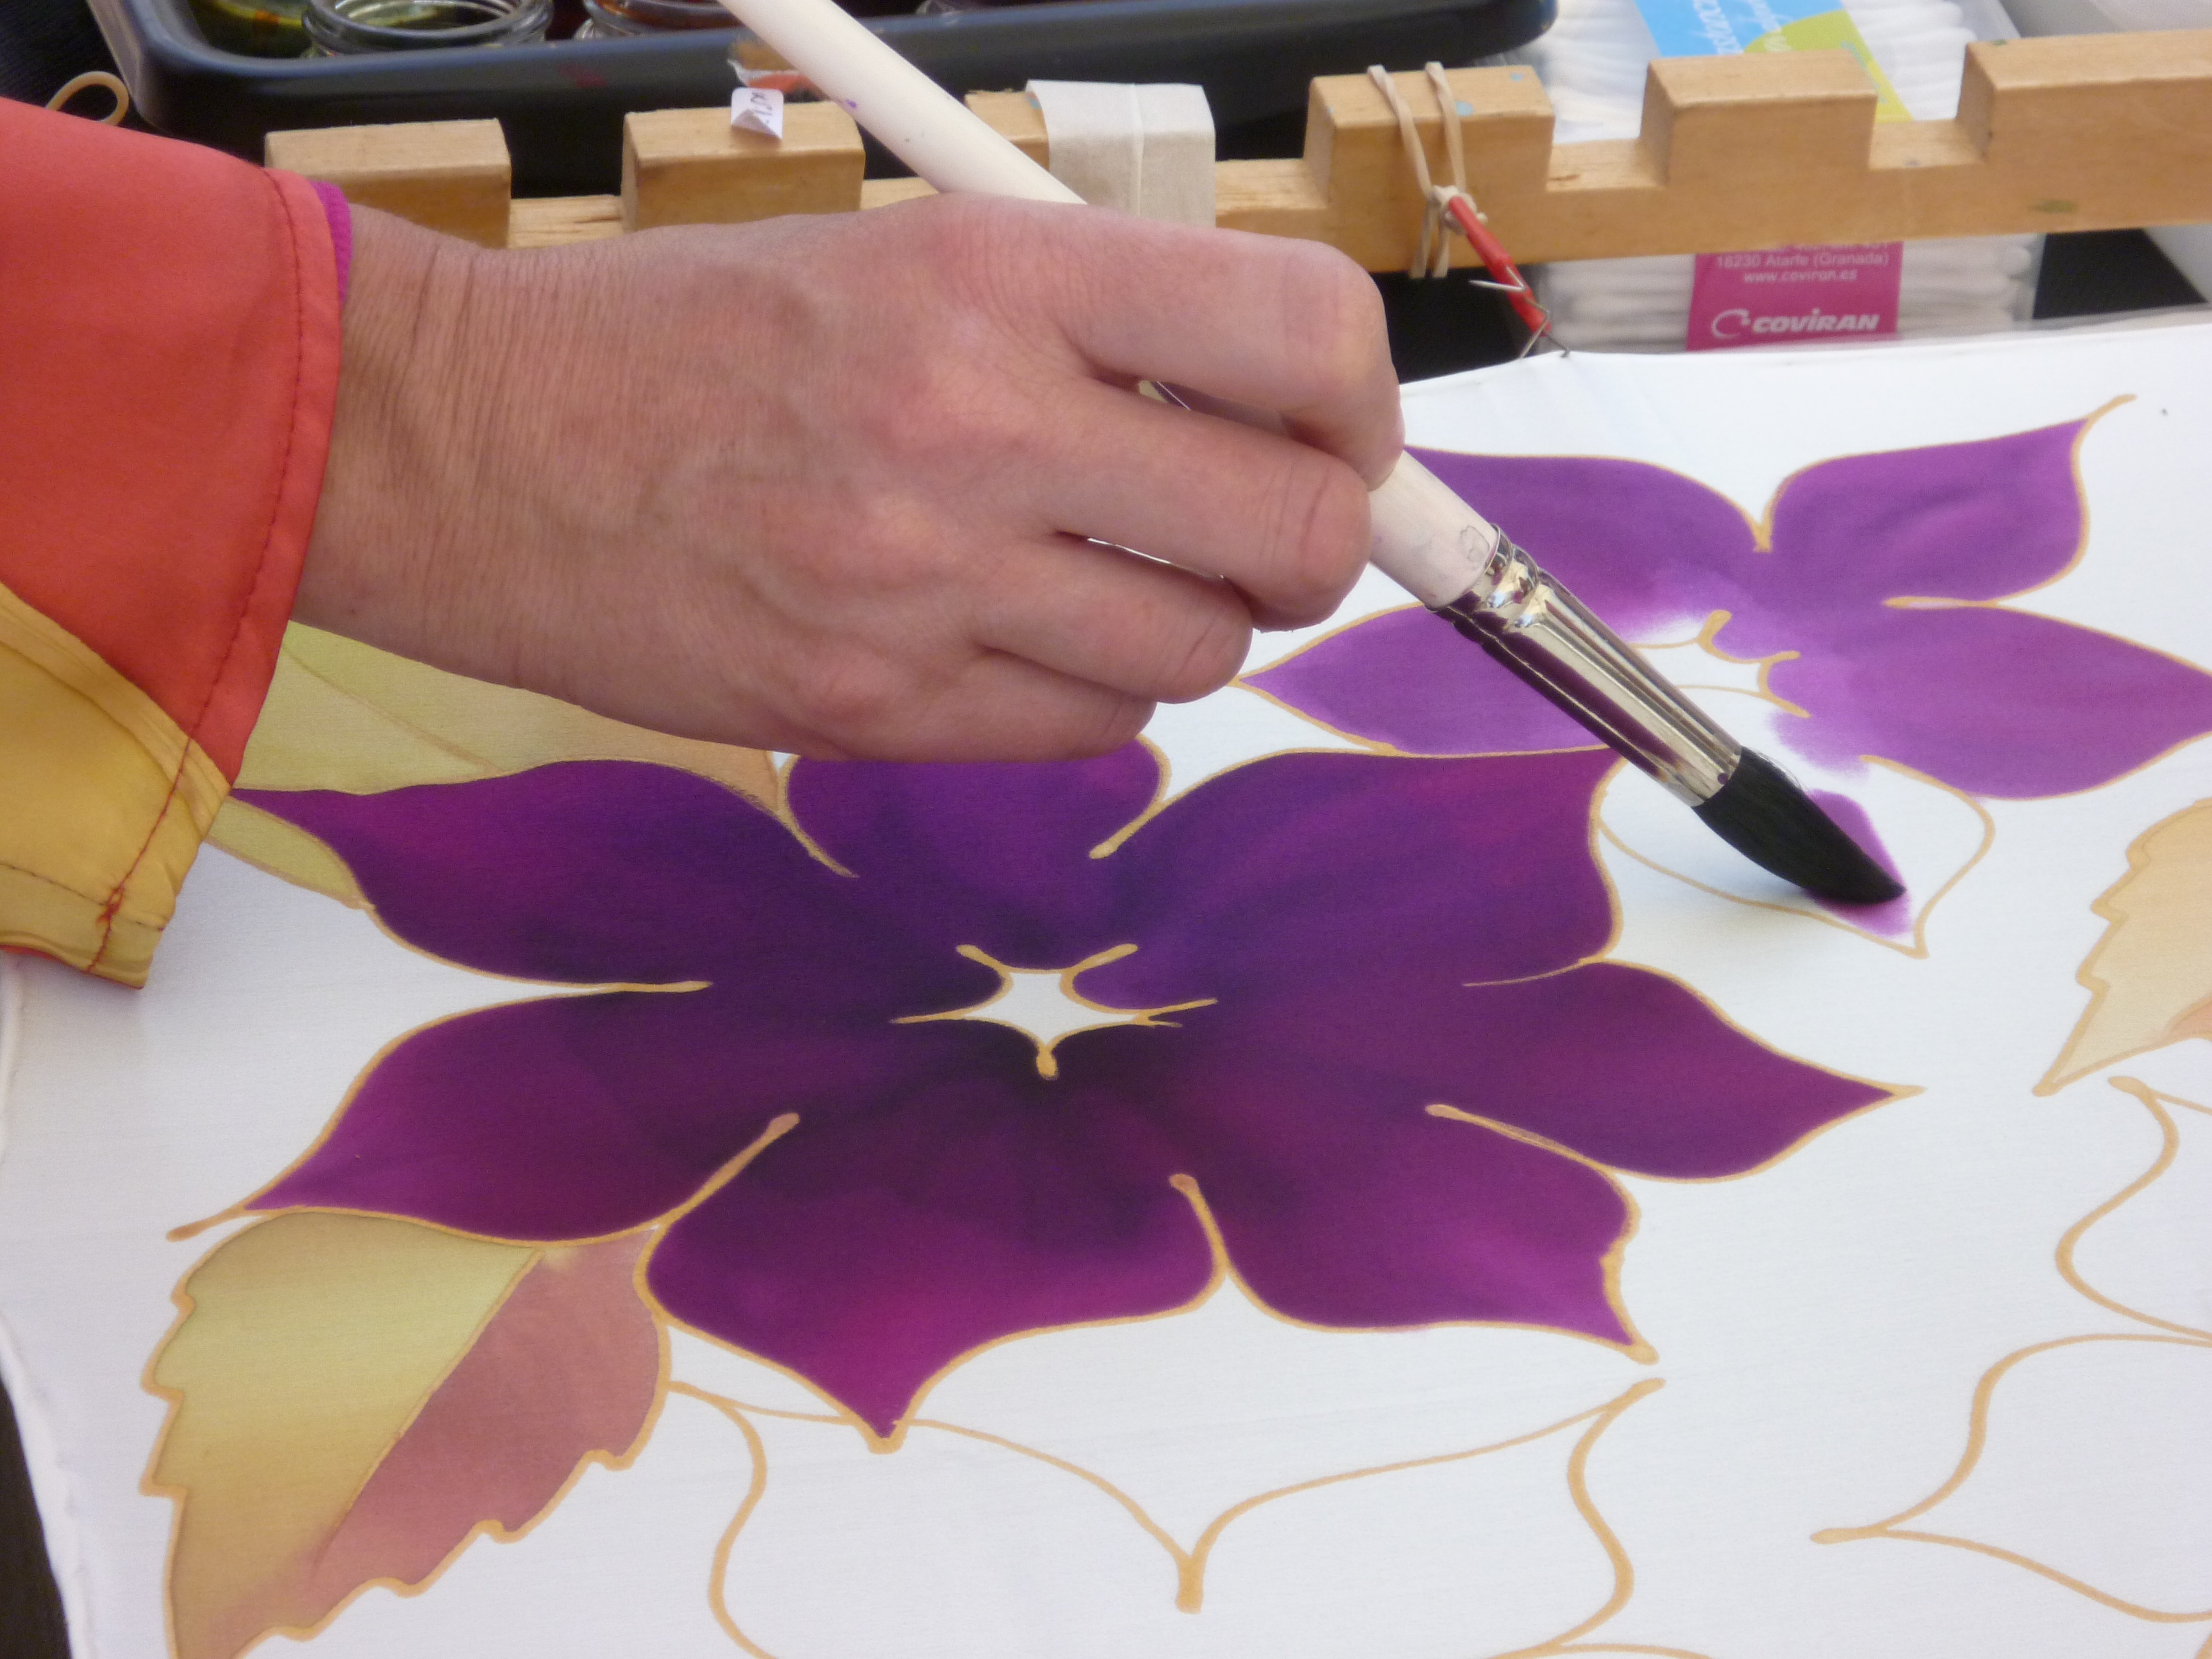
writing, hand, flower, purple, petal, pattern, color, paper, art, drawing, calligraphy, silk, textile painting, textile color